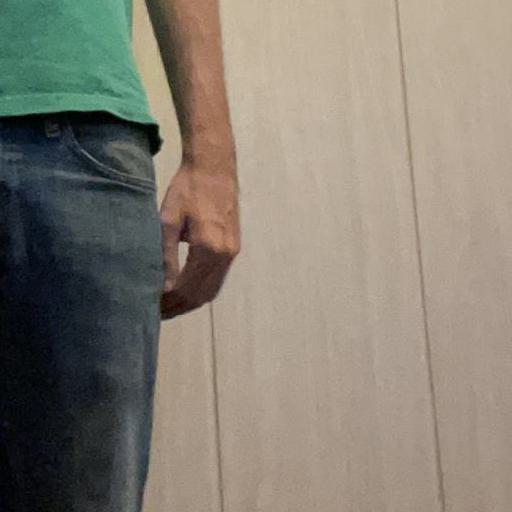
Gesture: no_gesture